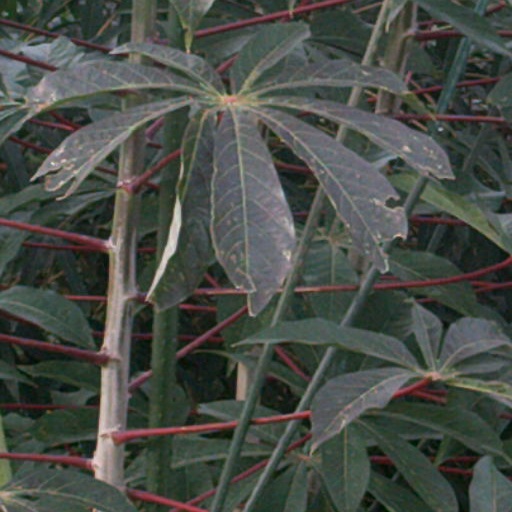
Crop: cassava